Albanophilia

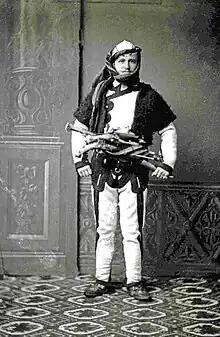
Austrian Theodor Ippen in Shkodër with traditional costume (1900)

Johann Erich Thunmann in the 18th century supported the theory of the autochthony of the Albanians and also presented the Illyrian origin theory. Later on Gustav Meyer proved that Albanian language was part of the Indo-European family.